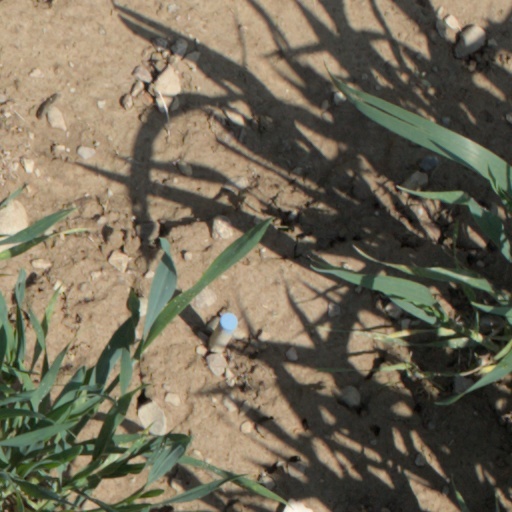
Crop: wheat